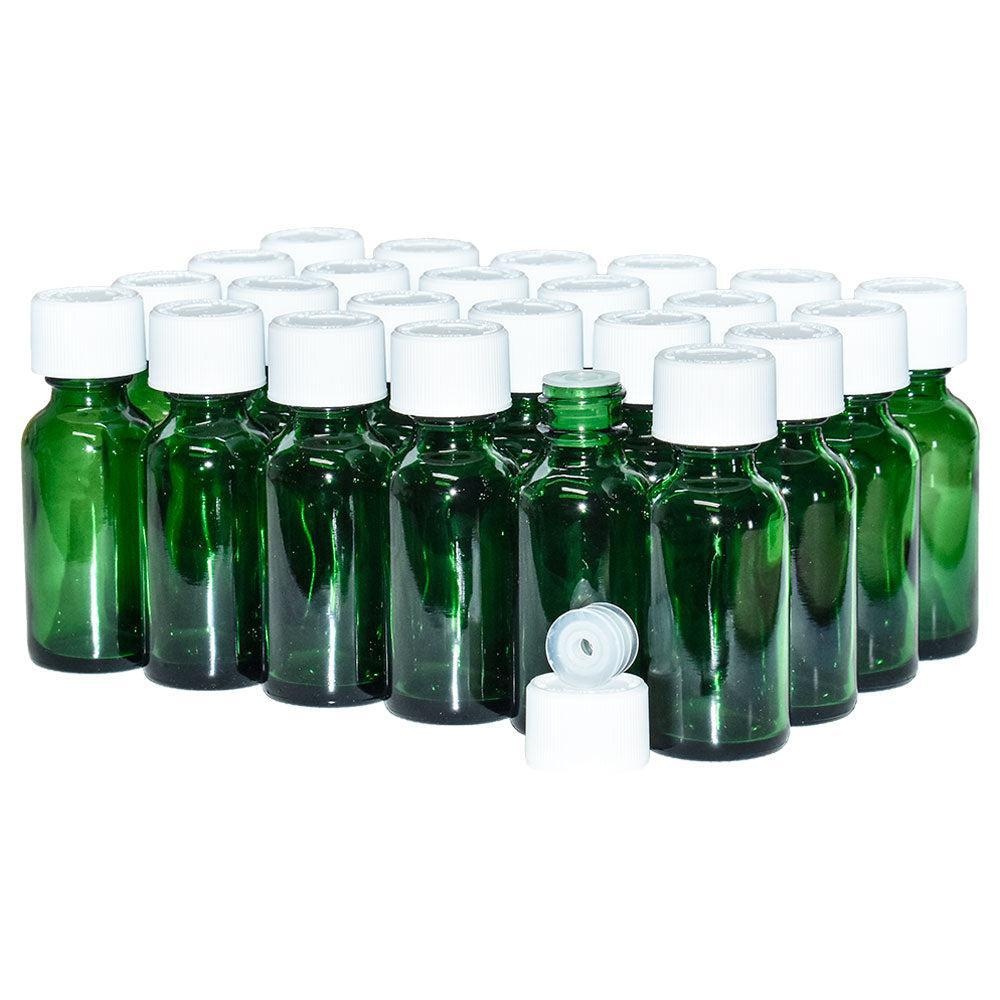
1 oz. Green Boston Round with Reducer and White Child-Resistant Cap (20/400) (V23) (V6)
Elevate your product packaging with our 1 oz. Green Boston Round Bottle, complete with a Reducer and White Child-Resistant Cap. This premium solution is perfect for essential oils, serums, tinctures, and other liquid products that require precise dispensing and secure closure. Key Features: Capacity: 1 oz. (30 ml) – Ideal for small quantities, travel sizes, and sample products. Color: Vibrant Green – Offers excellent UV protection, preserving the integrity and potency of light-sensitive contents. Material: High-Quality Glass – Ensures durability and a premium feel. Reducer: Included for precise, controlled dispensing of liquids, minimizing waste and spillage. Cap: White Child-Resistant Cap (20/400) – Designed to prevent accidental opening, ensuring safety and compliance with regulations. Neck Size: 20/400 – Standard size for compatibility with various closures and accessories. Benefits: UV Protection: The green glass effectively shields contents from harmful UV rays, maintaining their quality over time. Controlled Dispensing: The reducer allows for exact measurements and controlled dispensing, making it perfect for applications requiring precision. Child Safety: The white child-resistant cap adds an extra layer of safety, making the bottle suitable for storing potentially hazardous liquids. Elegant Design: The sleek green bottle paired with the clean, crisp white cap offers a sophisticated look, enhancing your product's appeal. Versatility: Suitable for a wide range of applications including cosmetics, pharmaceuticals, essential oils, and DIY projects. Upgrade your packaging with our 1 oz. Green Boston Round Bottle with Reducer and White Child-Resistant Cap, providing your customers with a safe, reliable, and practical solution for their liquid products.
Brand: Glass Bottle Outlet
Category: Home & Garden > Kitchen & Dining > Barware > Bottle Caps > Crown Bottle Caps